Phodopus

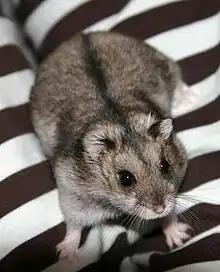
"Phodopus campbelli"

"Phodopus campbelli": The lips and cheeks have white fur, and the region around the ears is grey. A dark dorsal stripe runs from the base of the neck to the base of the tail. The fur on the throat, abdomen and legs is white, and the fur on top of the paws is silvery white. When the cheek pouches are full, they extend back to the shoulders. The average body mass is .